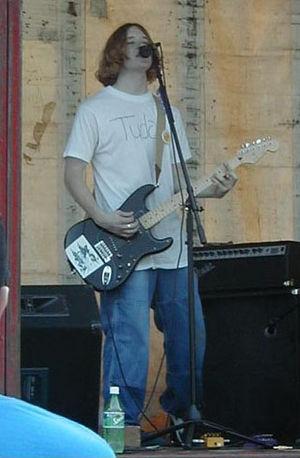
Lucas John "Luke" Helder, né le 5 mai 1981, est un ancien étudiant de la University of Wisconsin-Stout de Pine Island au Minnesota qui a obtenu le titre du Midwest Pipe Bomber en mai 2002.